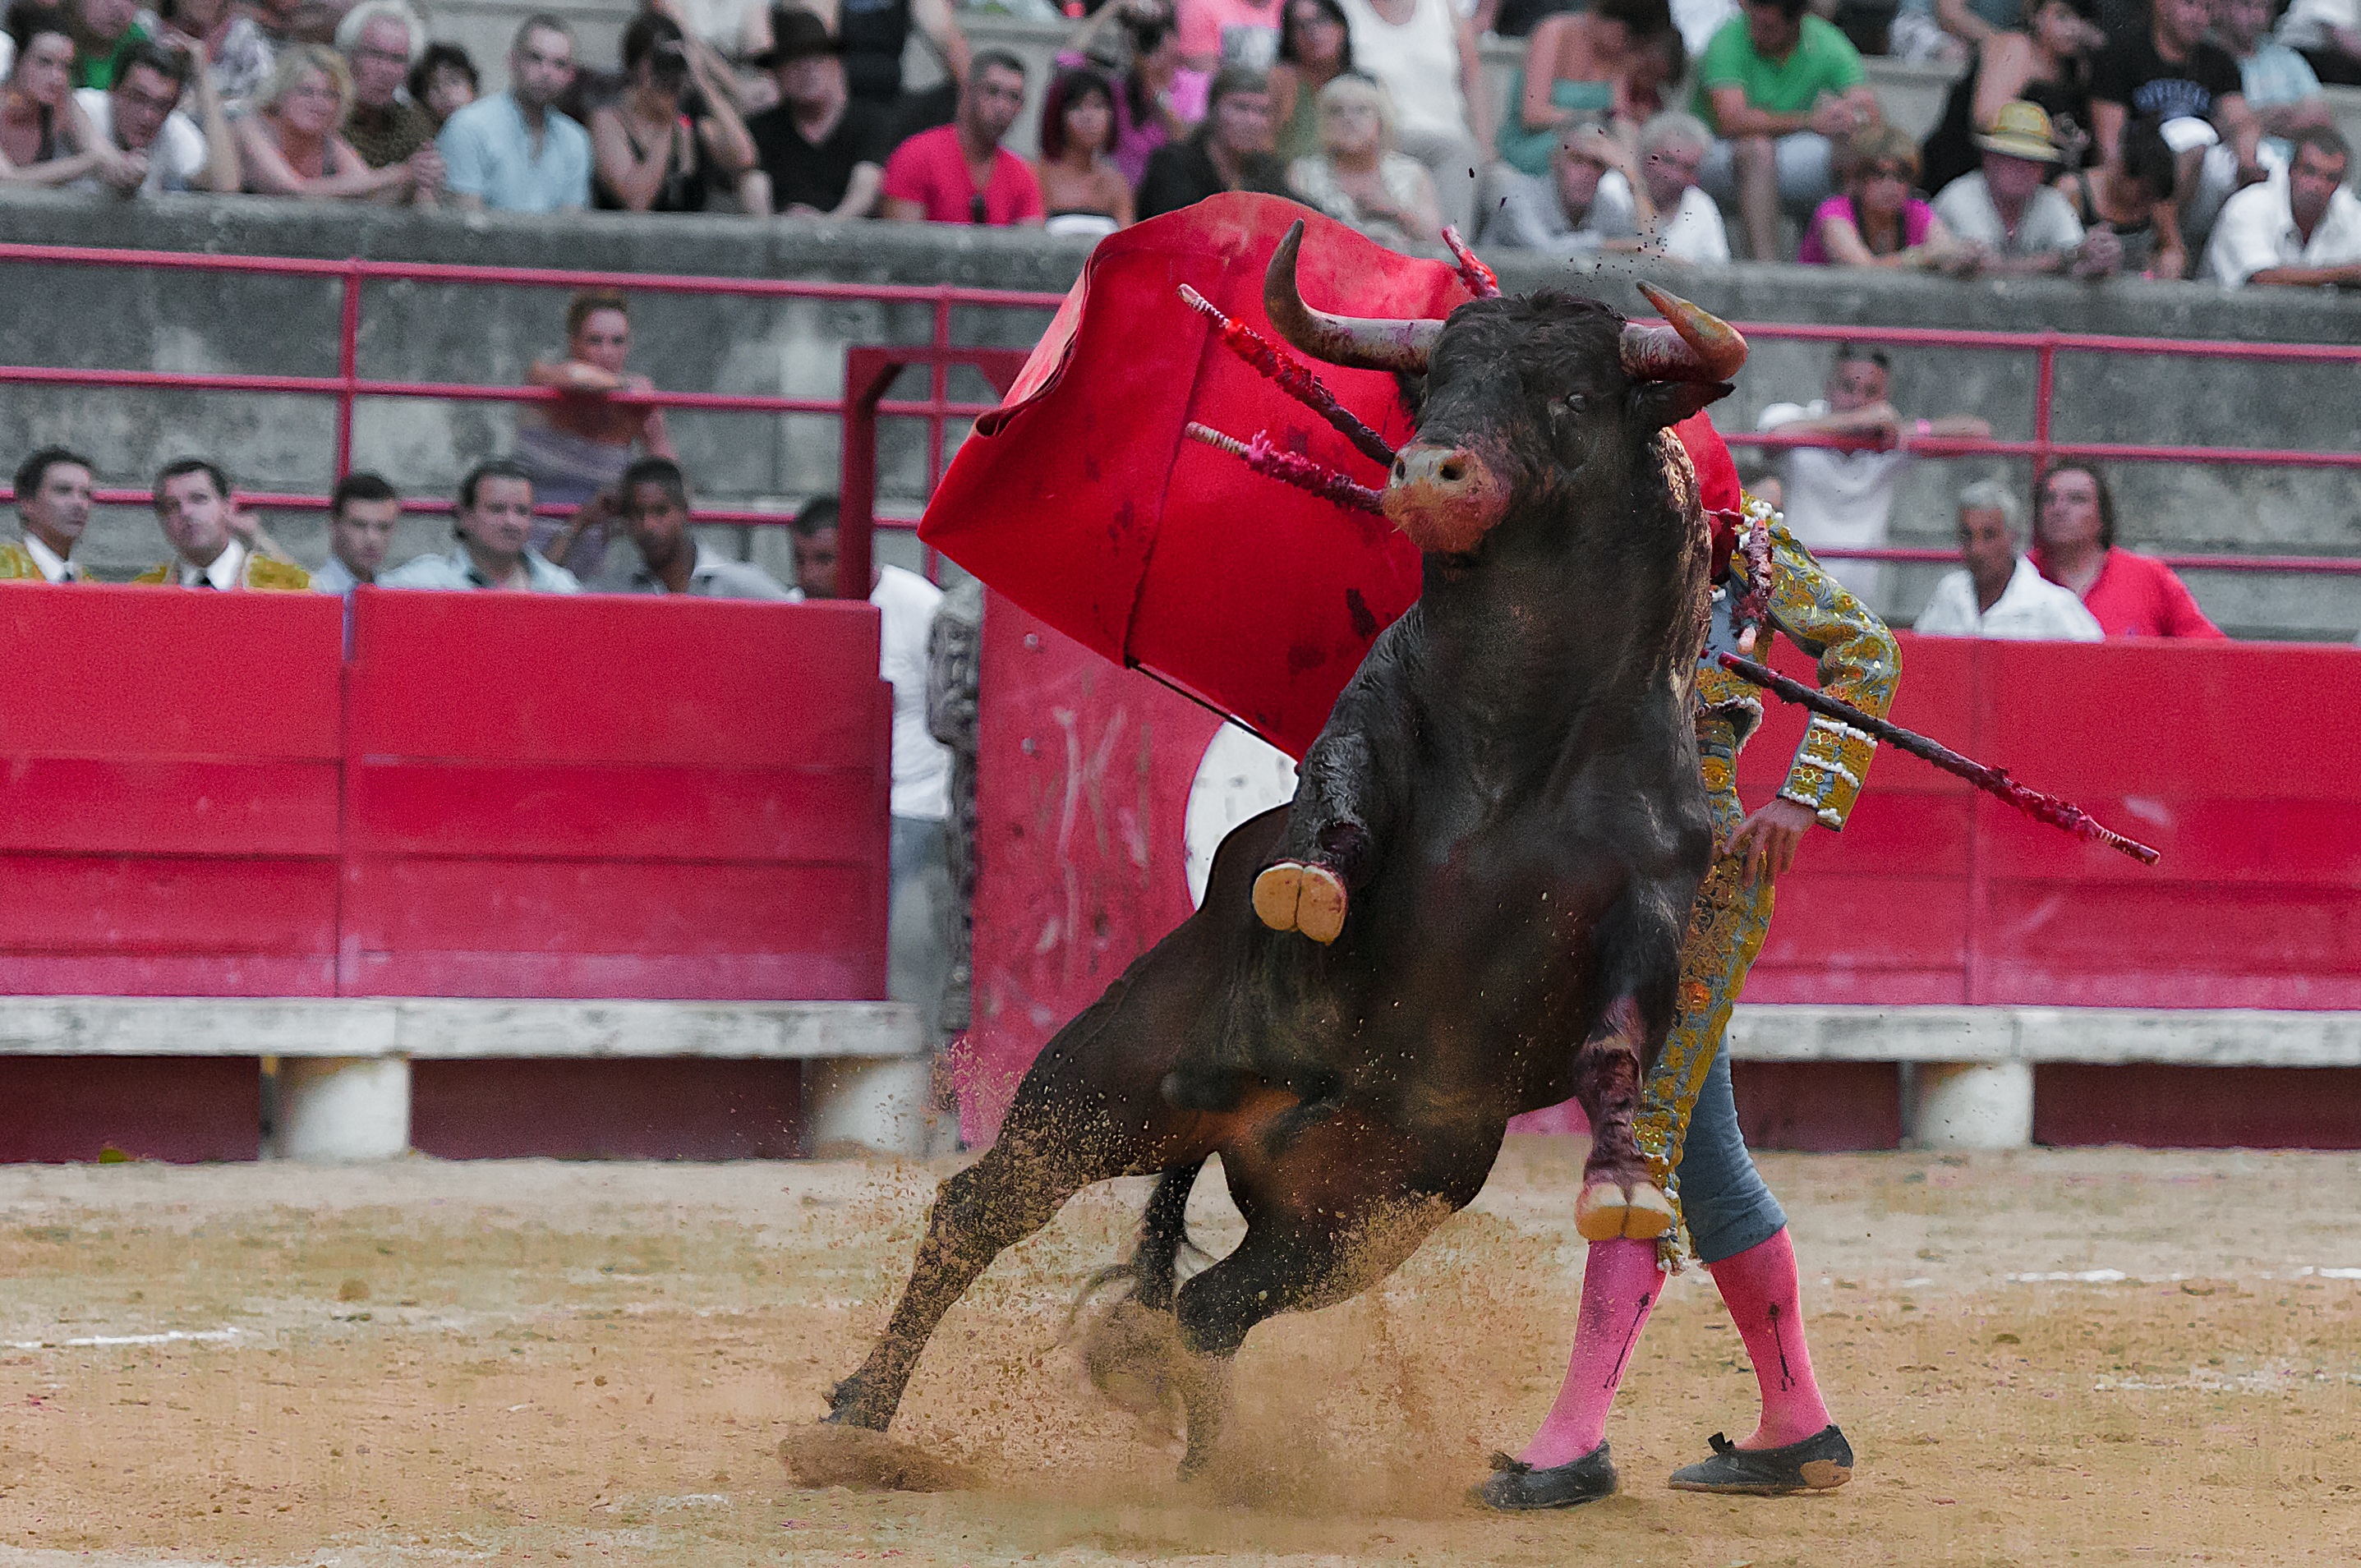
man, stallion, black, bull, sports, performance, bullring, event, tradition, bullfighting, bulls, entertainment, rodeo, toreador, bullfight, western riding, performing arts, matador, arenas, traditional sport, barrel racing, cattle like mammal, animal sports, equestrian sport, reining, bull riding, charreada